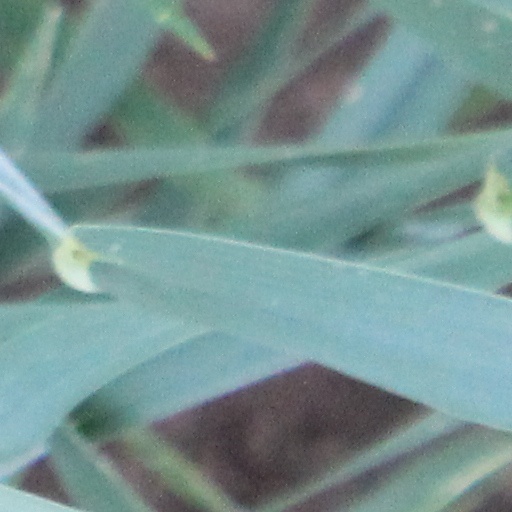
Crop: wheat